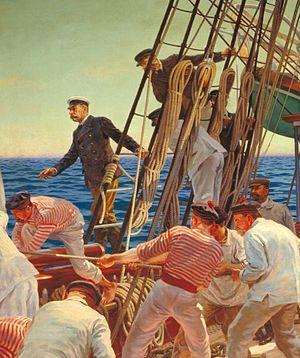
détail de la fresque de Louis Tinayre aidé d'Alexandre Brun décorant le grand amphithéâtre «
L’Institut océanographique de Paris ou IOP, rebaptisé Maison des océans en 2011, est une institution fondée en 1906 par Albert Iᵉʳ, prince de Monaco, qui comprend également le Musée océanographique de Monaco.
Albert Iᵉʳ, surnommé « le Prince savant » ou « le Prince navigateur », fut prince souverain de la principauté de Monaco du 10 septembre 1889 au 26 juin 1922. Ce prince aux multiples facettes est une figure emblématique qui par son humanisme, son mécénat, sa curiosité scientifique et sa prise de conscience pionnière des enjeux environnementaux, a fortement contribué au rayonnement de son pays.